Genetic history of East Asians

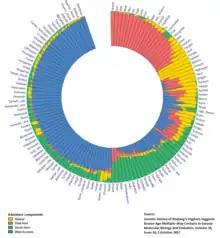
Estimated ancestry components among modern Eurasian populations. The colored components represent the distinctive genetic markers characteristic of people with red representing East Asian ancestry, Yellow for Siberian ancestry, green for South Asian ancestry, and blue for West Eurasian ancestry.

A study on the Manchu population in Liaoning reported that they share a close genetic relationship with Northern Han Chinese. Their ancestry largely derives from a major ancestral component related to Yellow River farmers and a minor ancestral component linked to ancient populations from the Amur River Basin. The Manchu are therefore an exception to the typical genetic structure of Tungusic-speaking populations, likely due to the large-scale population migrations and genetic admixtures with the Northern Han Chinese in the past centuries.